Valencia, Venezuela

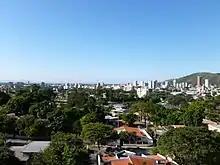
View of Valencia from Lomas del Este.

Valencia is located in a central valley, surrounded by a mountain range called the Coastal Range ("Cordillera de la Costa"). On the eastern outskirts of the city lies Lake Valencia, Venezuela's second-largest lake. To the West and Northeastern part there are mountains. To the south is an extension of the Venezuelan grasslands, the Llanos.